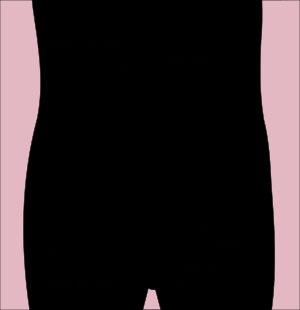
L'intestin grêle est la partie de l'appareil digestif humain située entre l'estomac et le gros intestin. Il comprend un segment fixe, le duodénum, suivi de deux segments mobiles intrapéritonéaux, le jéjunum puis l'iléon.
Le cæcum est la première partie du côlon, un organe appartenant au système digestif des mammifères. Il est formé d'un sac auquel s'abouche l'orifice de la valvule iléo-cæcale. C'est au niveau de cette valvule que l'iléon se déverse dans le côlon. Chez l'humain, l'appendice, qui peut donner l'appendicite, est appendu au cæcum.